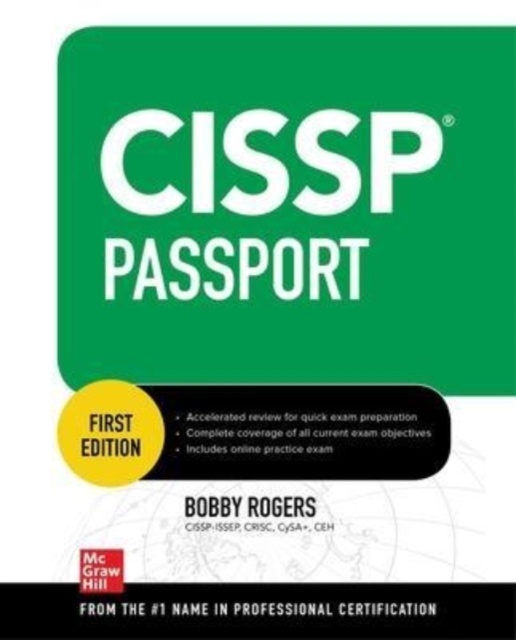
CISSP Passport
This CISSP exam study guide provides 100% coverage of all exam topics, with expert tips, exam pointers, cautions, tables, and figures for quick reference and review. It covers security and risk management, asset security, security architecture and engineering, communication and network security, identity and access management, security assessment and testing, security operations, and software development security. Online content includes a customizable practice exam test engine with 300 realistic practice questions and in-depth explanations. Format : Paperback / softback Length : 480 pages Publication date : 26 October 2022 Publisher : McGraw-Hill Education This comprehensive study guide provides 100% coverage of all the topics on the latest CISSP exam, helping you become CISSP certified efficiently and affordably. Written by cybersecurity instructor Bobby Rogers, this guide offers expert tips and sound advice to guide you on your career path. With an intensive focus on the key topics and exam success, this certification passport is your ticket to success on exam day. The guide includes official exam objectives covered by domain, exam tips, cautions, tables, bulleted lists, and figures for quick reference and review. Cross-Reference elements point to essential, related concepts covered elsewhere in the book. Additional Resources direct you to sources recommended for further learning. Practice questions and content review after each objective section prepare you for exam mastery. The guide covers all exam topics, including security and risk management, asset security, security architecture and engineering, communication and network security, identity and access management (IAM), security assessment and testing, security operations, and software development security. Online content includes a customizable practice exam test engine with 300 realistic practice questions and in-depth explanations. Weight : 842g Dimension : 187 x 231 x 29 (mm) ISBN-13 : 9781264277971
Brand: Bobby Rogers
Category: Services > Business Services > Security Services